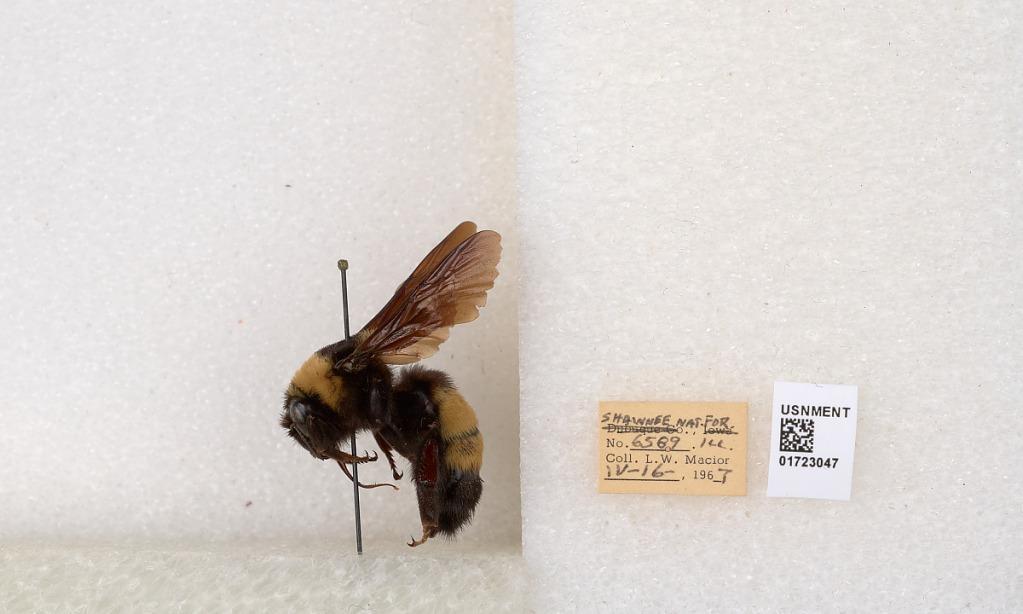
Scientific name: Bombus (Bombus) nevadensis auricormus
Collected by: L. Macior
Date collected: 1967-4-16
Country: United States
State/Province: Illinois
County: Johnson
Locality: Shawnee National Forest
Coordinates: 37.5114, -88.8011